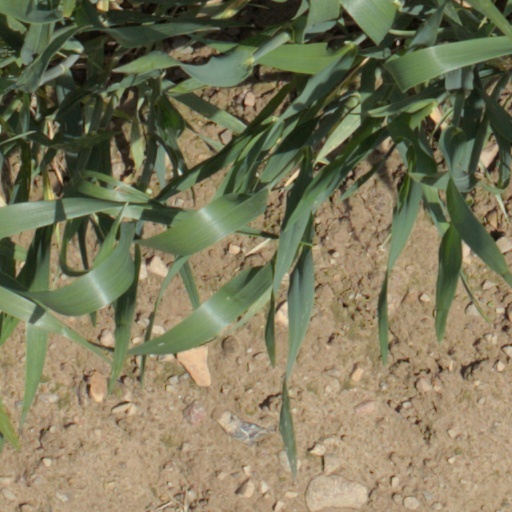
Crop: wheat